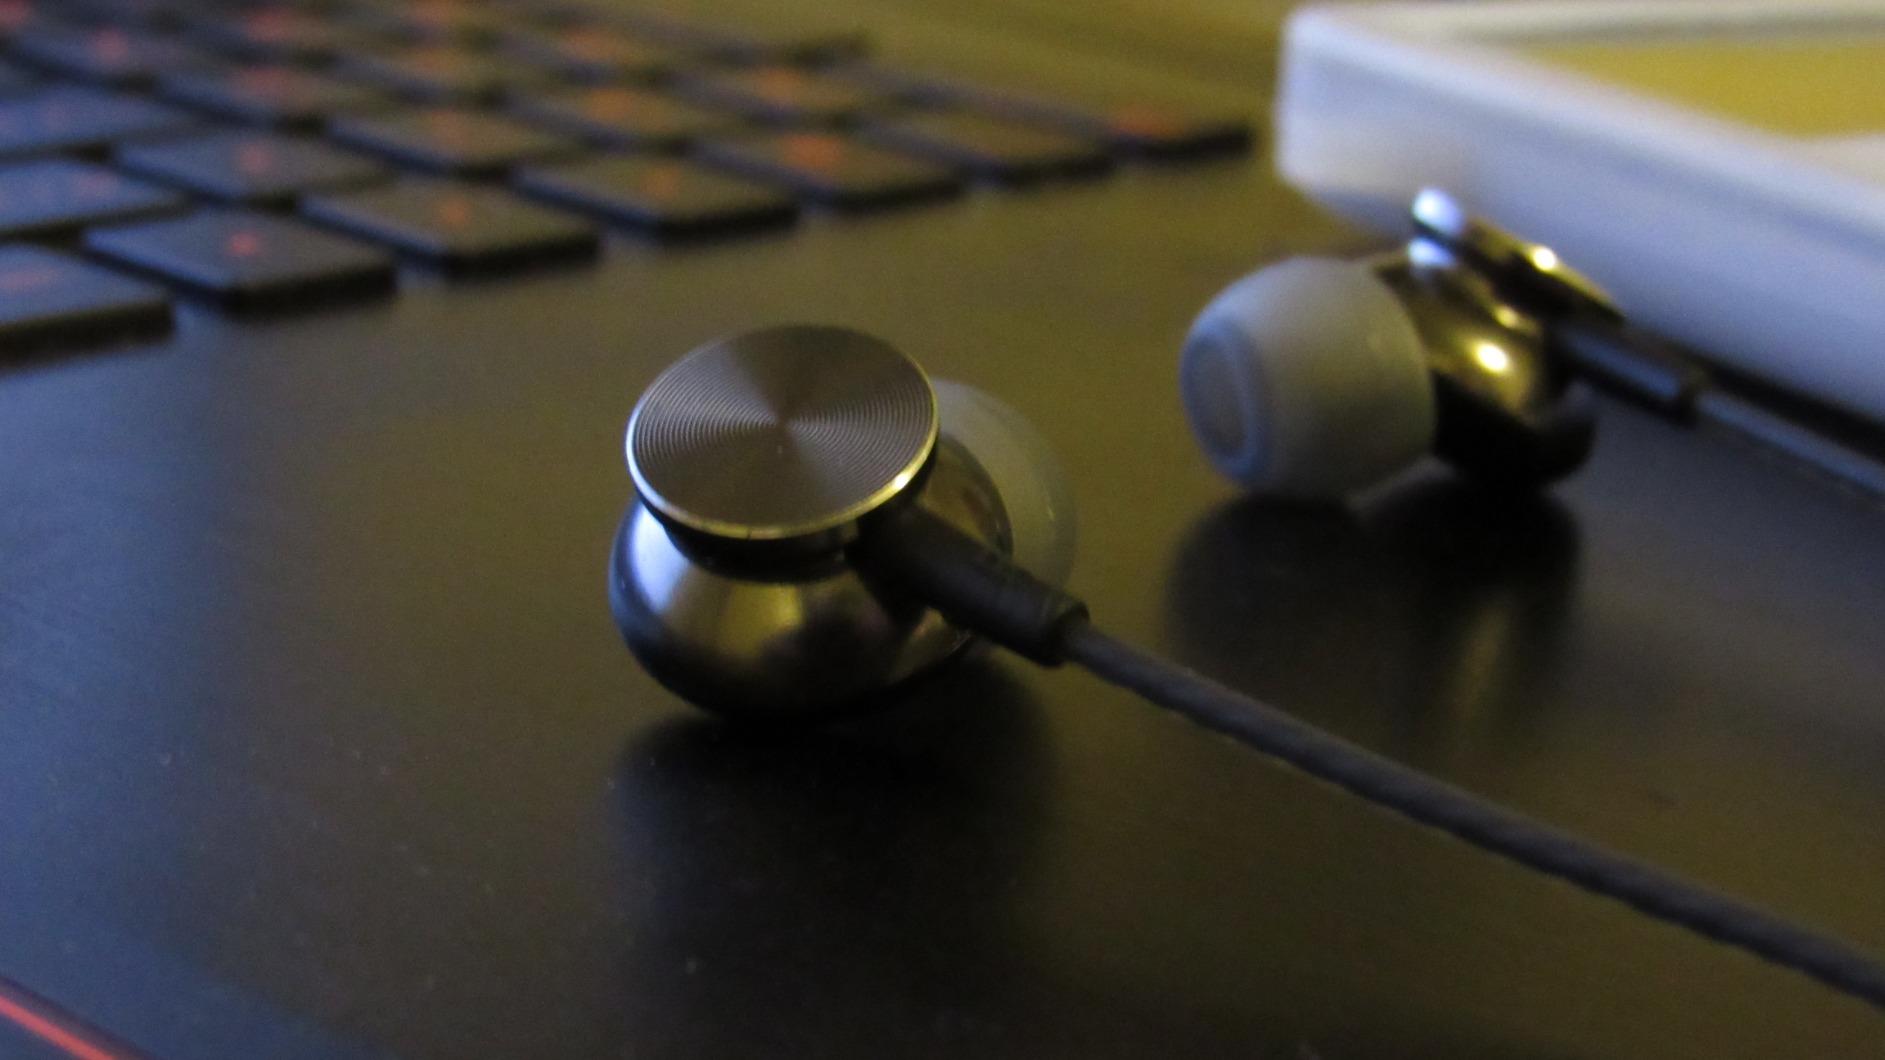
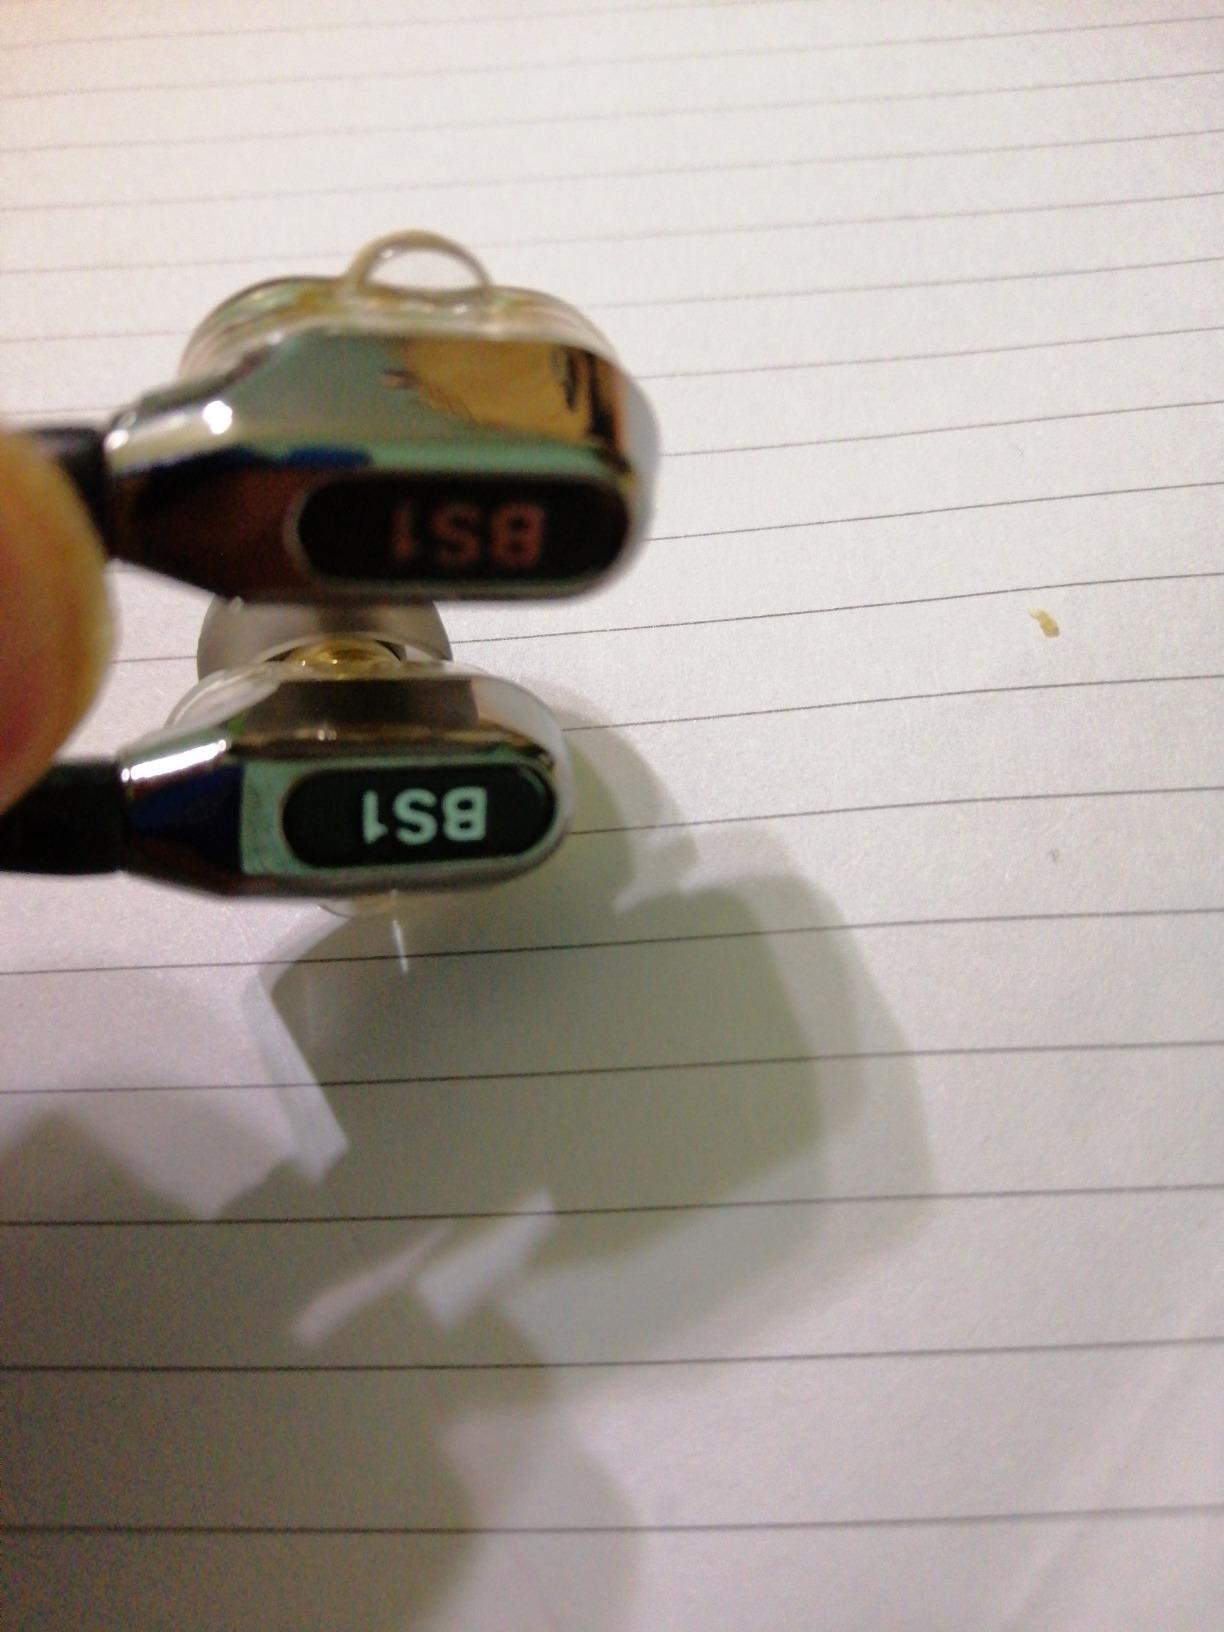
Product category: headphones
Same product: no